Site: brandenburg
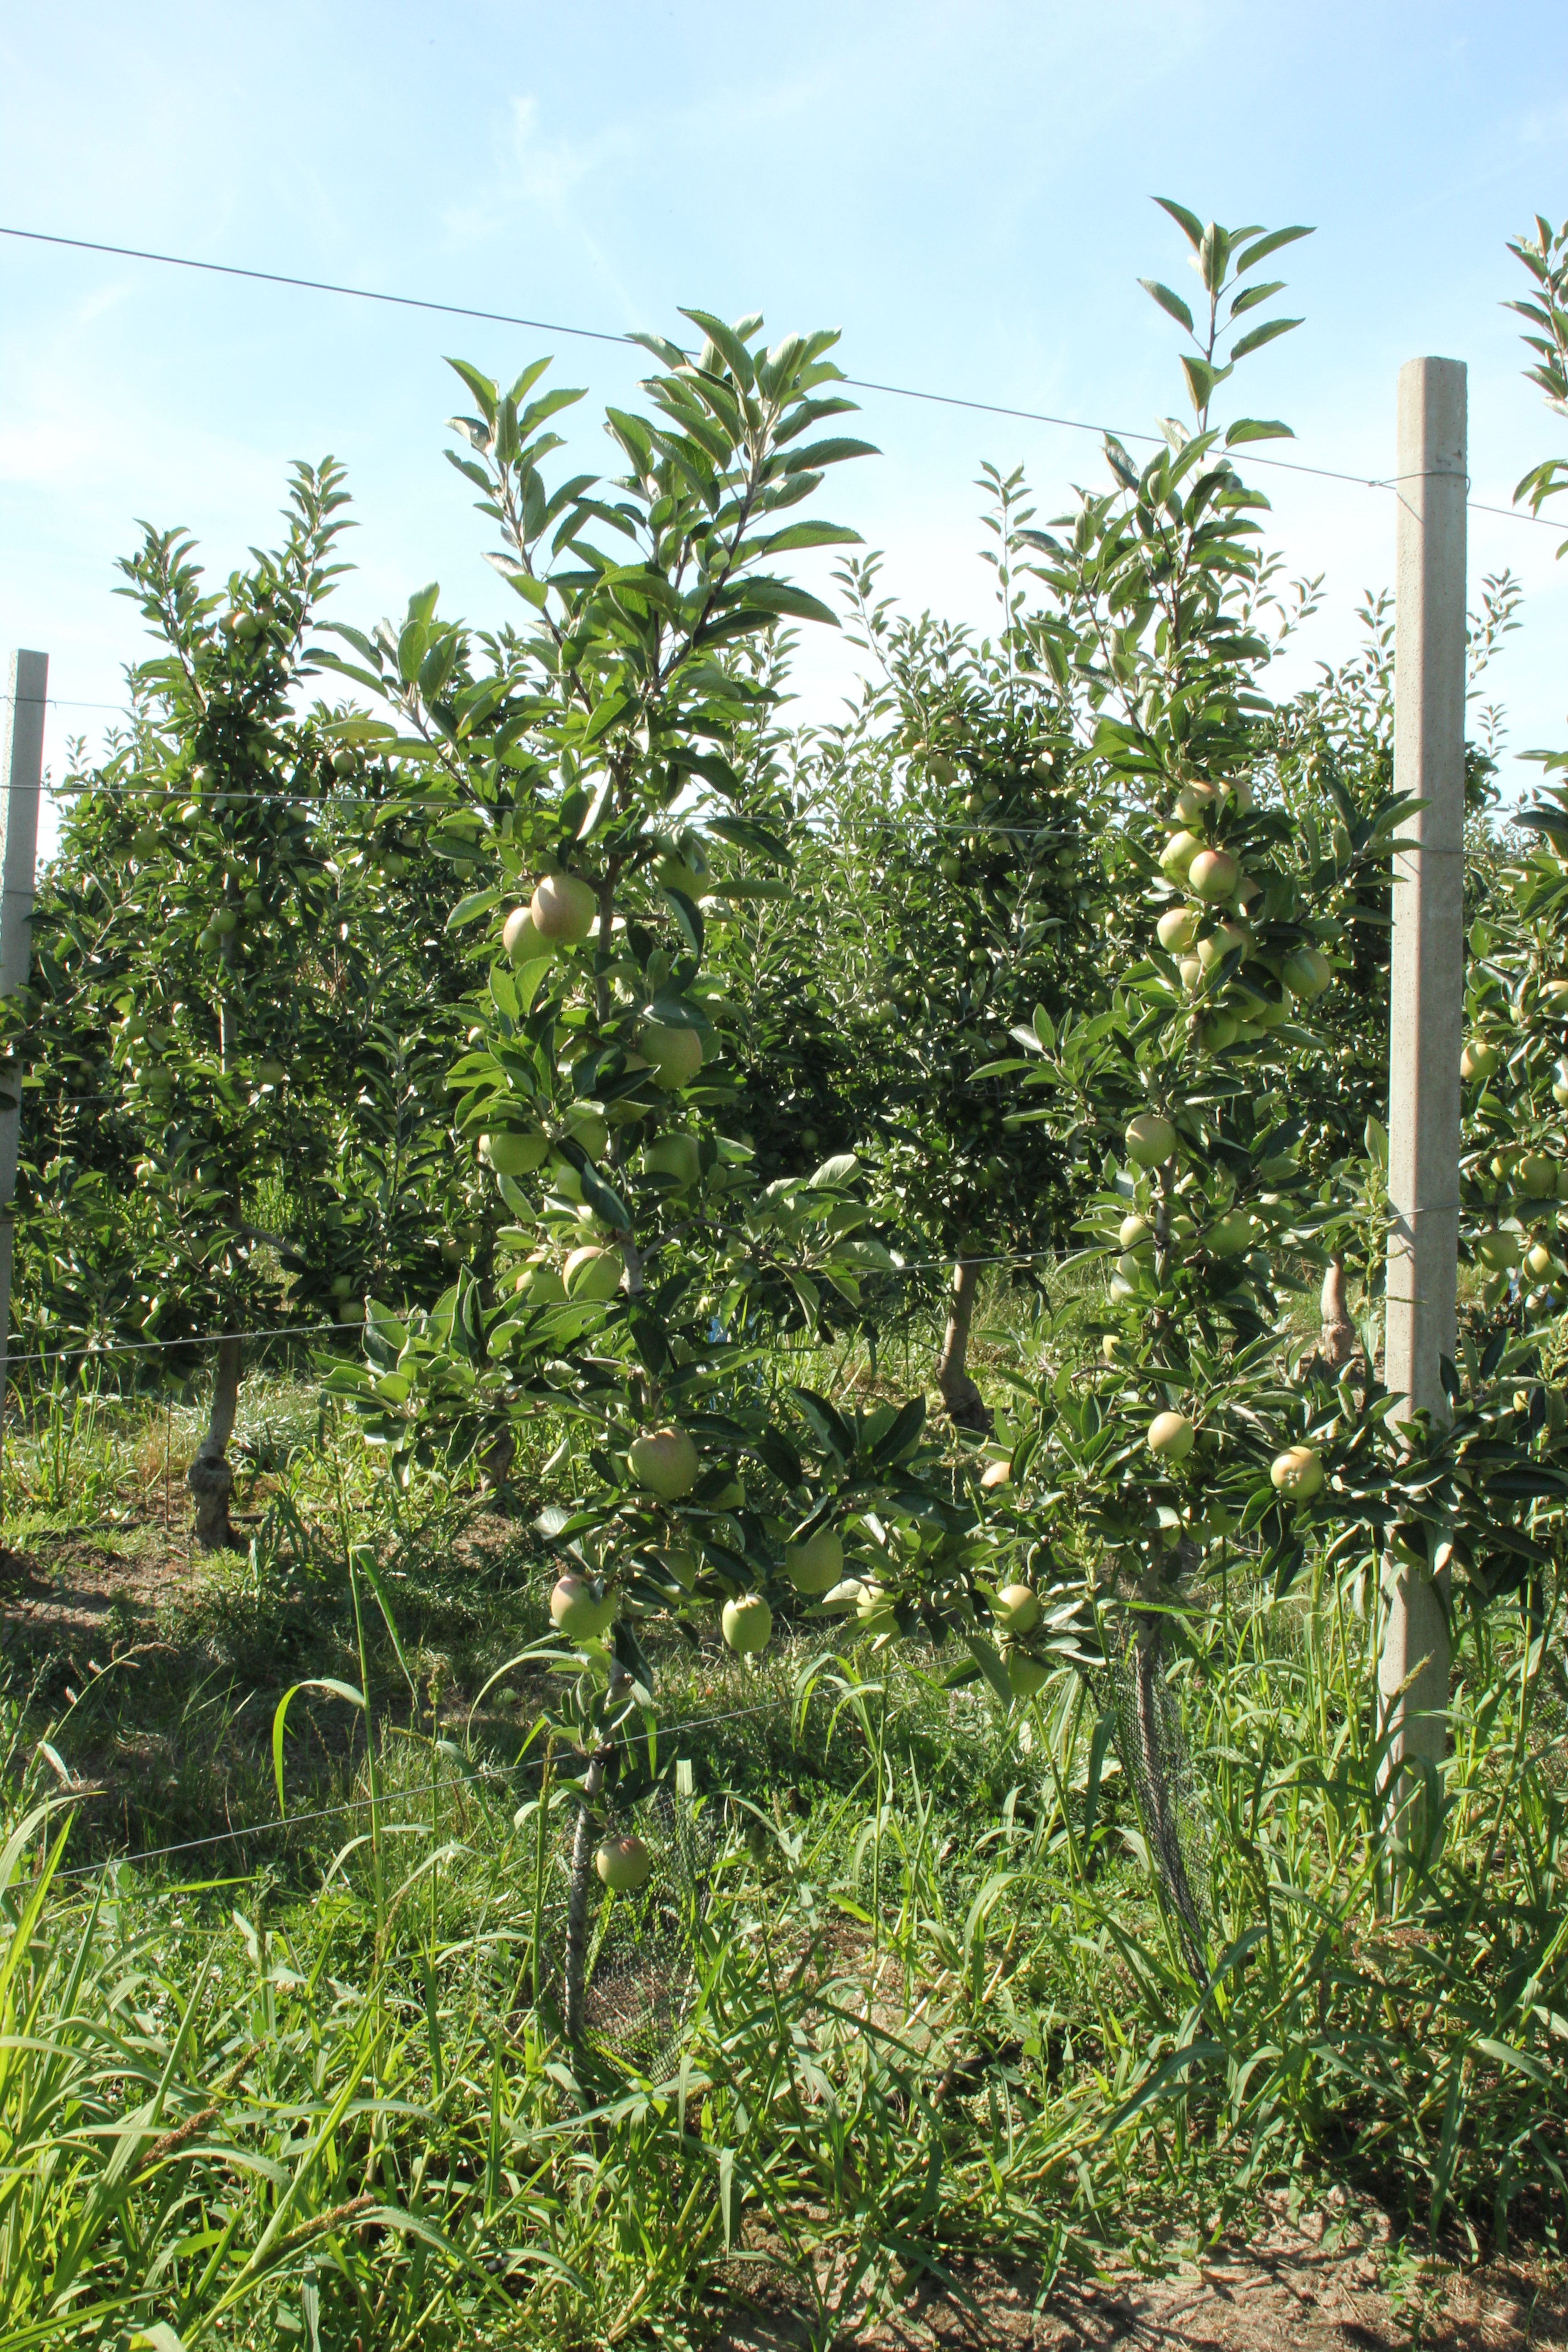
Growth stage (BBCH 77): Development of fruit